Answer in natural language. Considering the relative positions, where is contemporary chrome floor lamp (highlighted by a blue box) with respect to black wooden chair with four legs (highlighted by a green box)? Choose between the following options: left or right
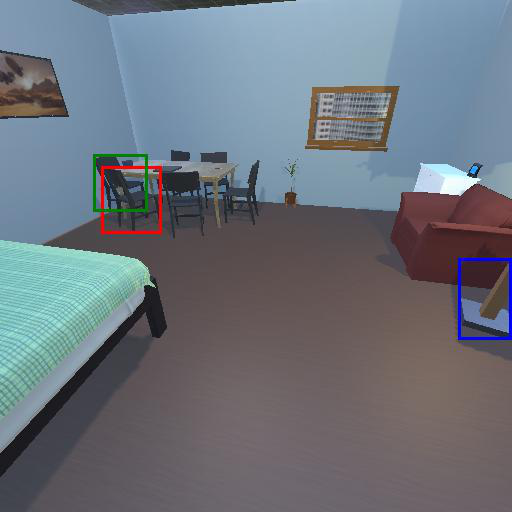
<answer>right</answer>